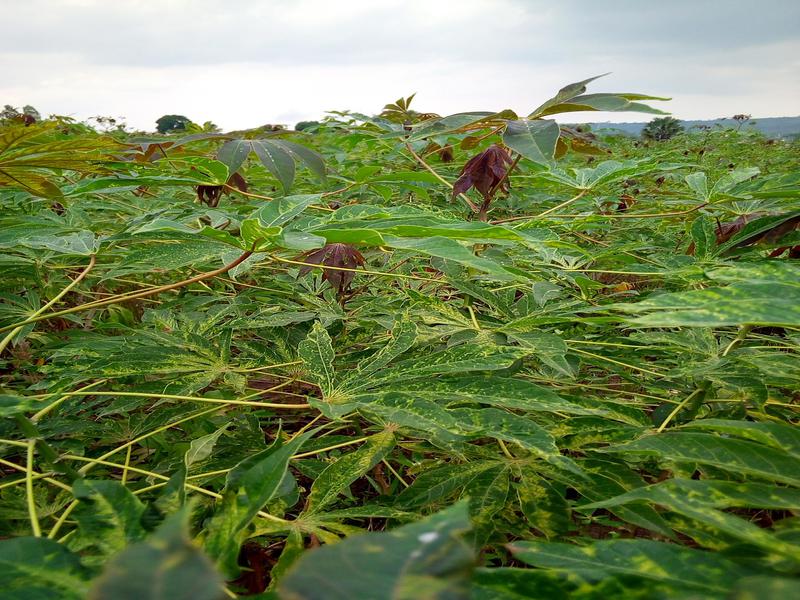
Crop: cassava
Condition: green_mottle